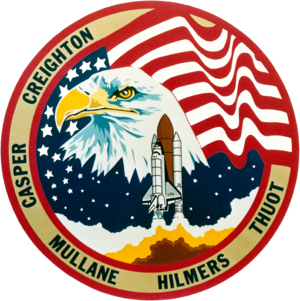
STS-36
STS-36 var rumfærgen Atlantis 6. rumfærge-mission. Den blev opsendt d. 28. februar 1990 og vendte tilbage den 4. marts 1990.